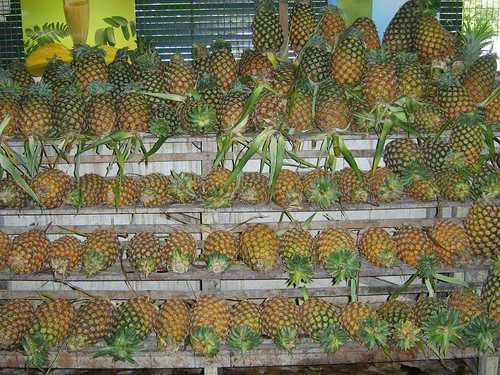
Label: Pineapple